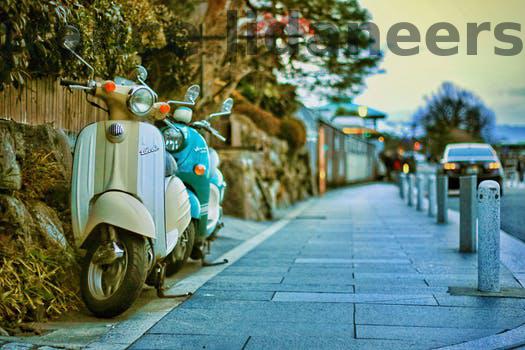
Label: Watermark